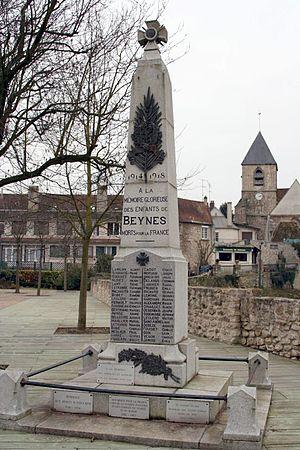
Beynes est une commune française située dans le département des Yvelines, en région Île-de-France.
La croix de guerre 1914-1918, plus ou moins épurée, est un des symboles les plus fréquents décorant le sommet des monuments aux morts de France.